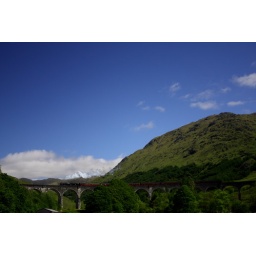
With the Jacobite steam train crossing over it (with my mum &amp;amp; dad sitting in 1st class)